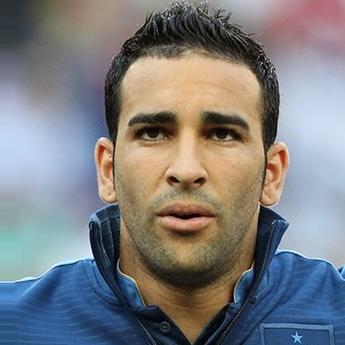
Age: 26